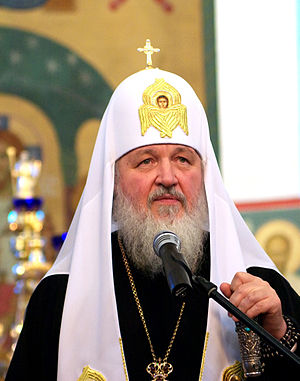
Kirill af Moskva
Kirill af Moskva (2009)
Kirill af Moskva blev 27. januar 2009 valgt til Moskvas patriark og dermed overhoved for Den russisk-ortodokse kirke.